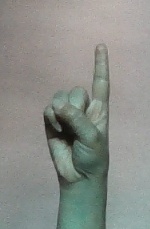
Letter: bb